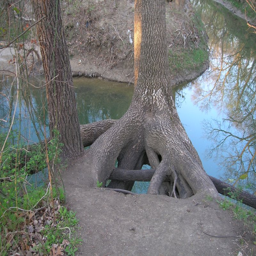
majestic oak , your roots are showing , and they are beautiful .